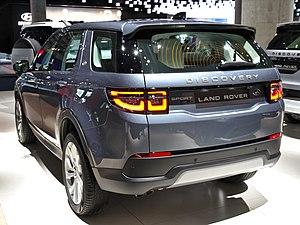
Le Land Rover Discovery Sport est un SUV produit par le constructeur de véhicules tout-terrain britannique Land Rover depuis 2015. Il remplace le Freelander et s'intègre dans la nouvelle famille Discovery.